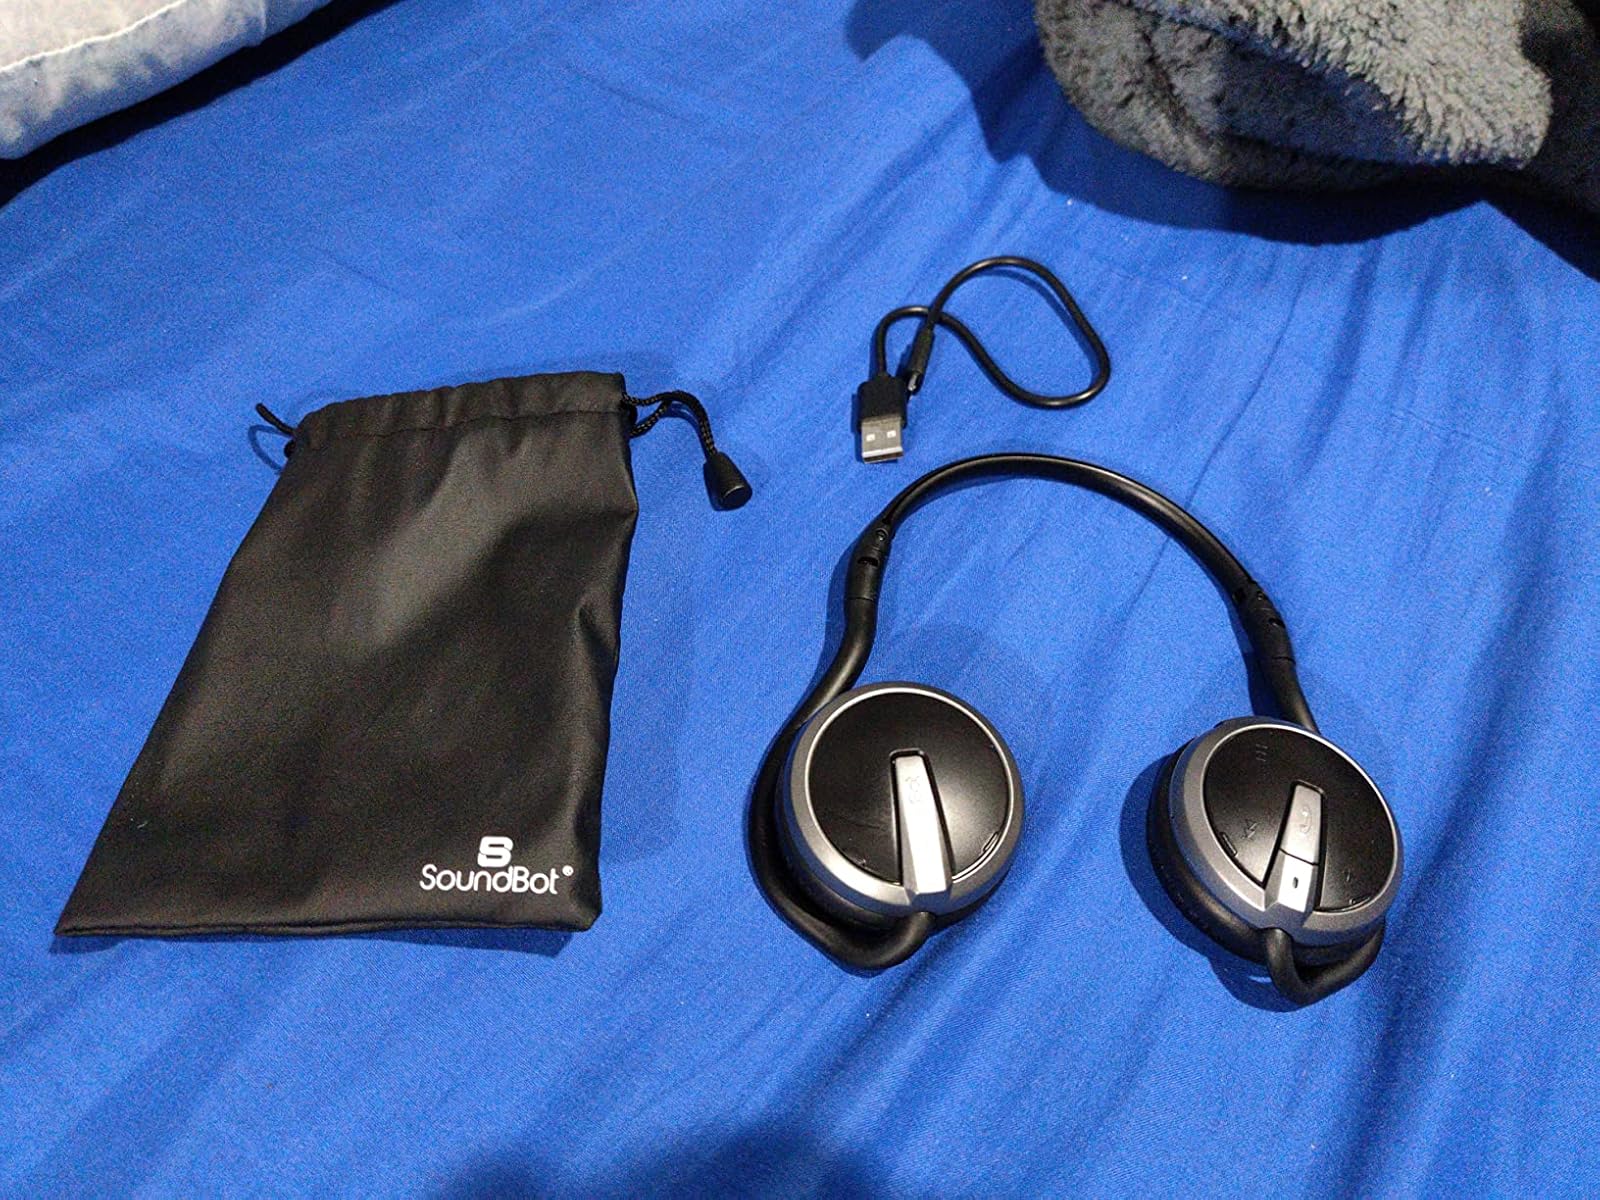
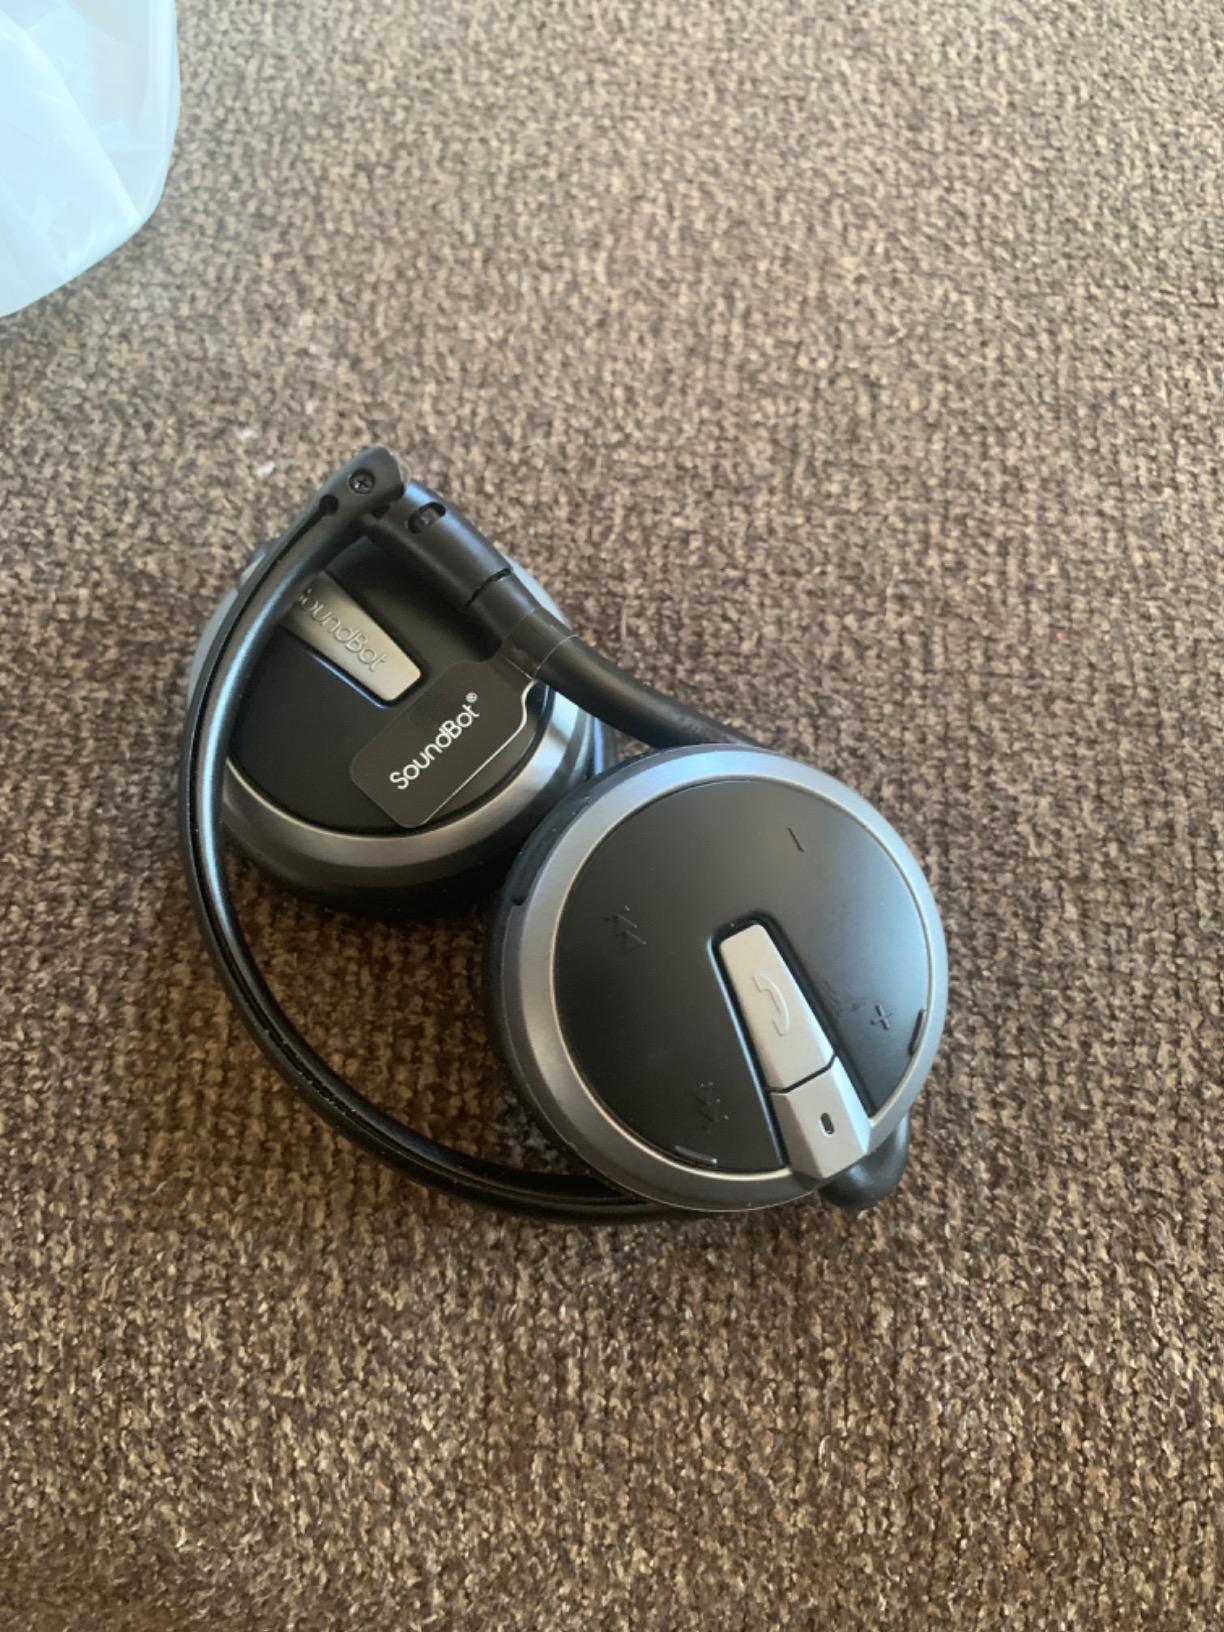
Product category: headphones
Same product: yes